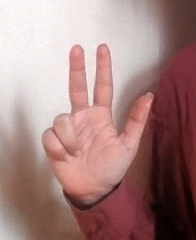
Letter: al